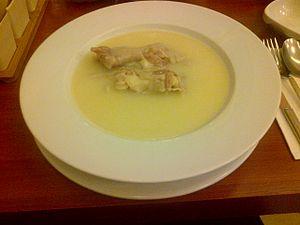
Kuzu paça est un plat de la cuisine turque à base de sabot d'agneau ou de mouton. On peut également utiliser le pied de chèvre.